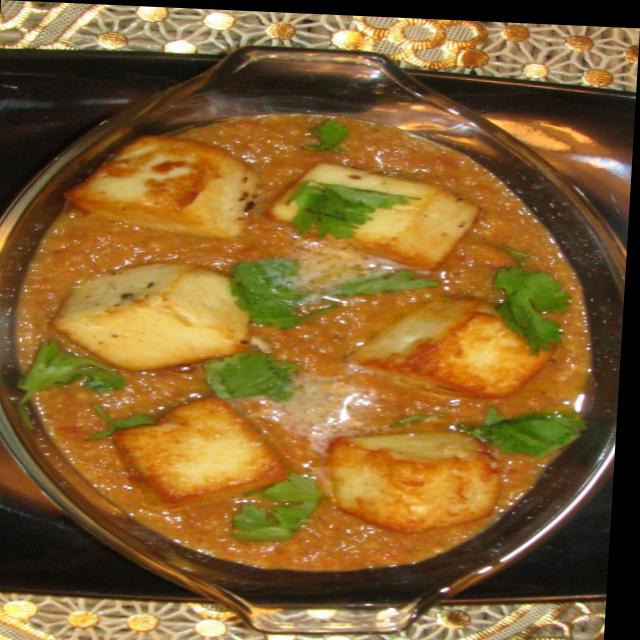
Dish: shahi_paneer